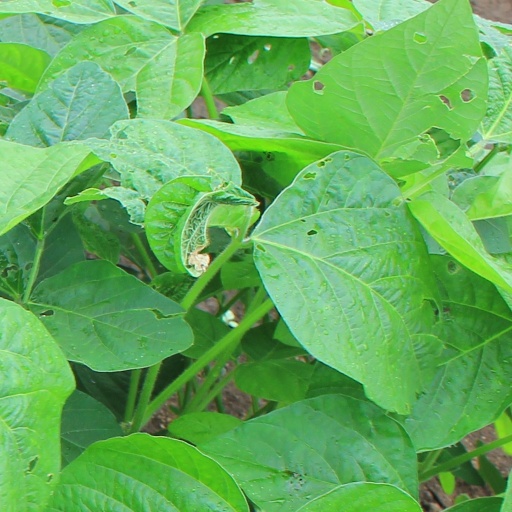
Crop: soybean